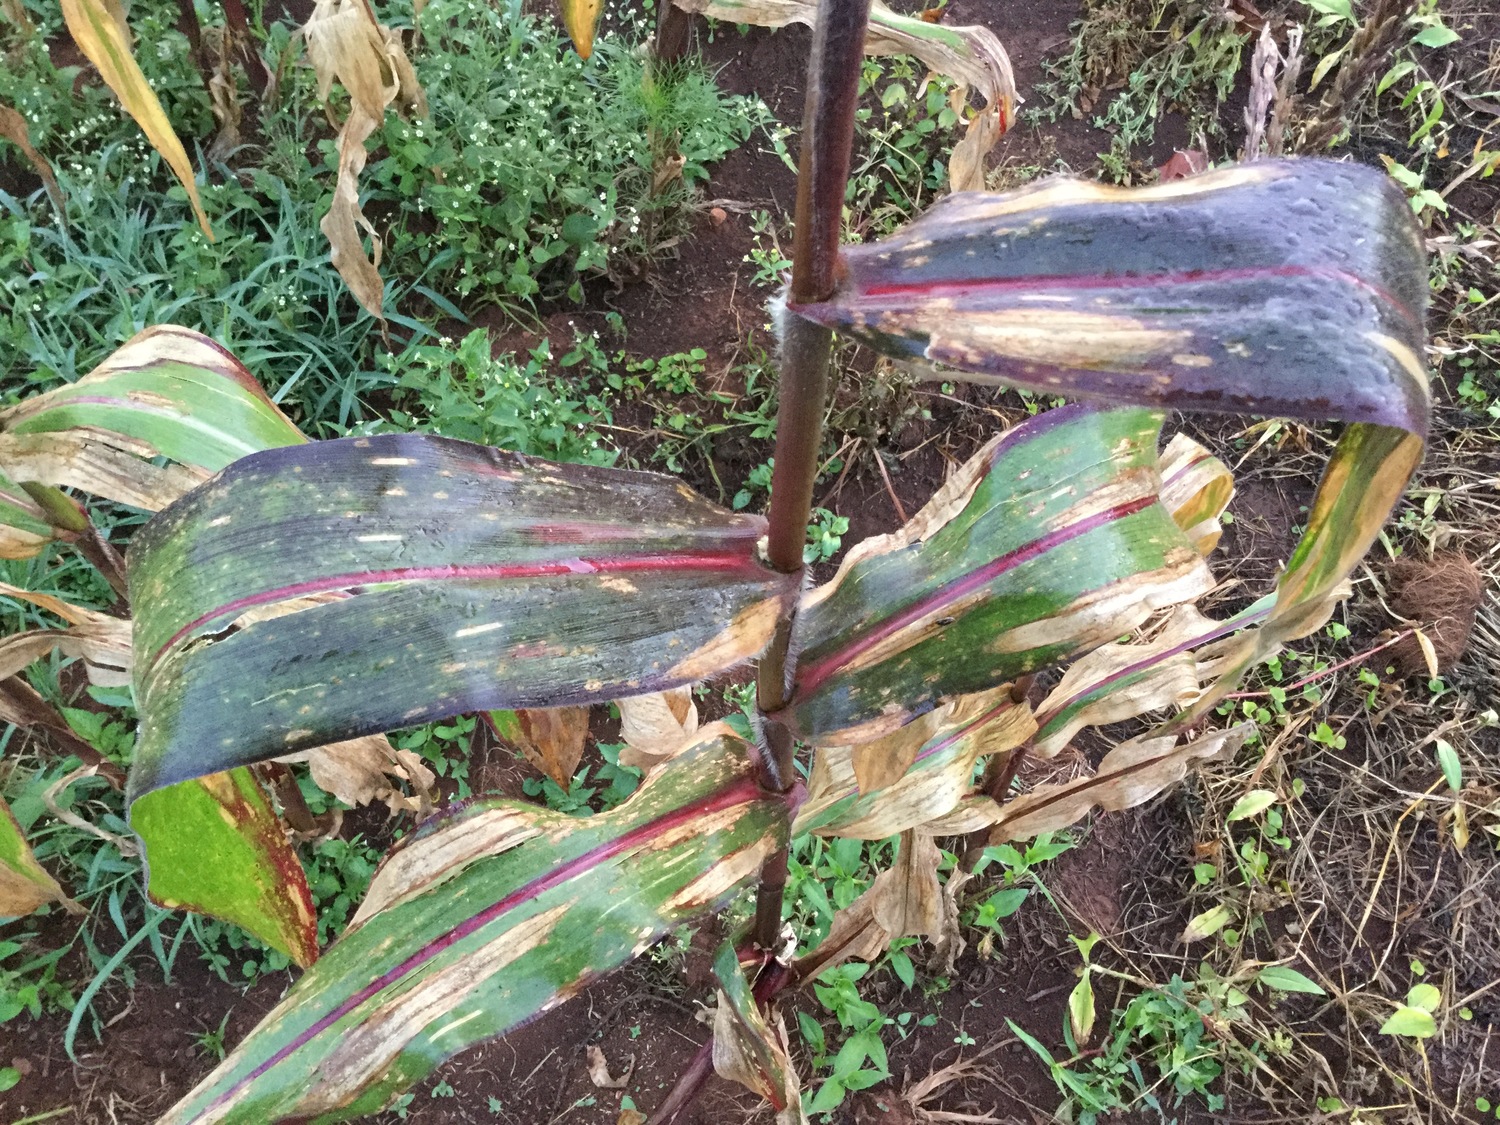
Labels: Corn leaf blight, Corn leaf blight, Corn leaf blight, Corn leaf blight